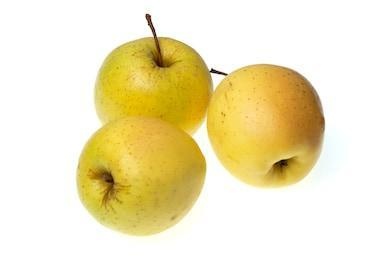
Label: apple